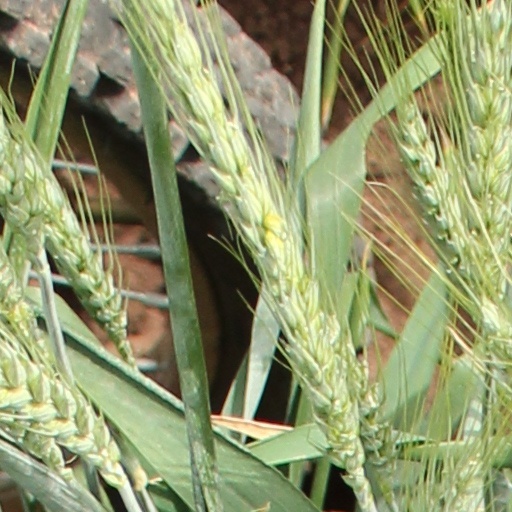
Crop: wheat